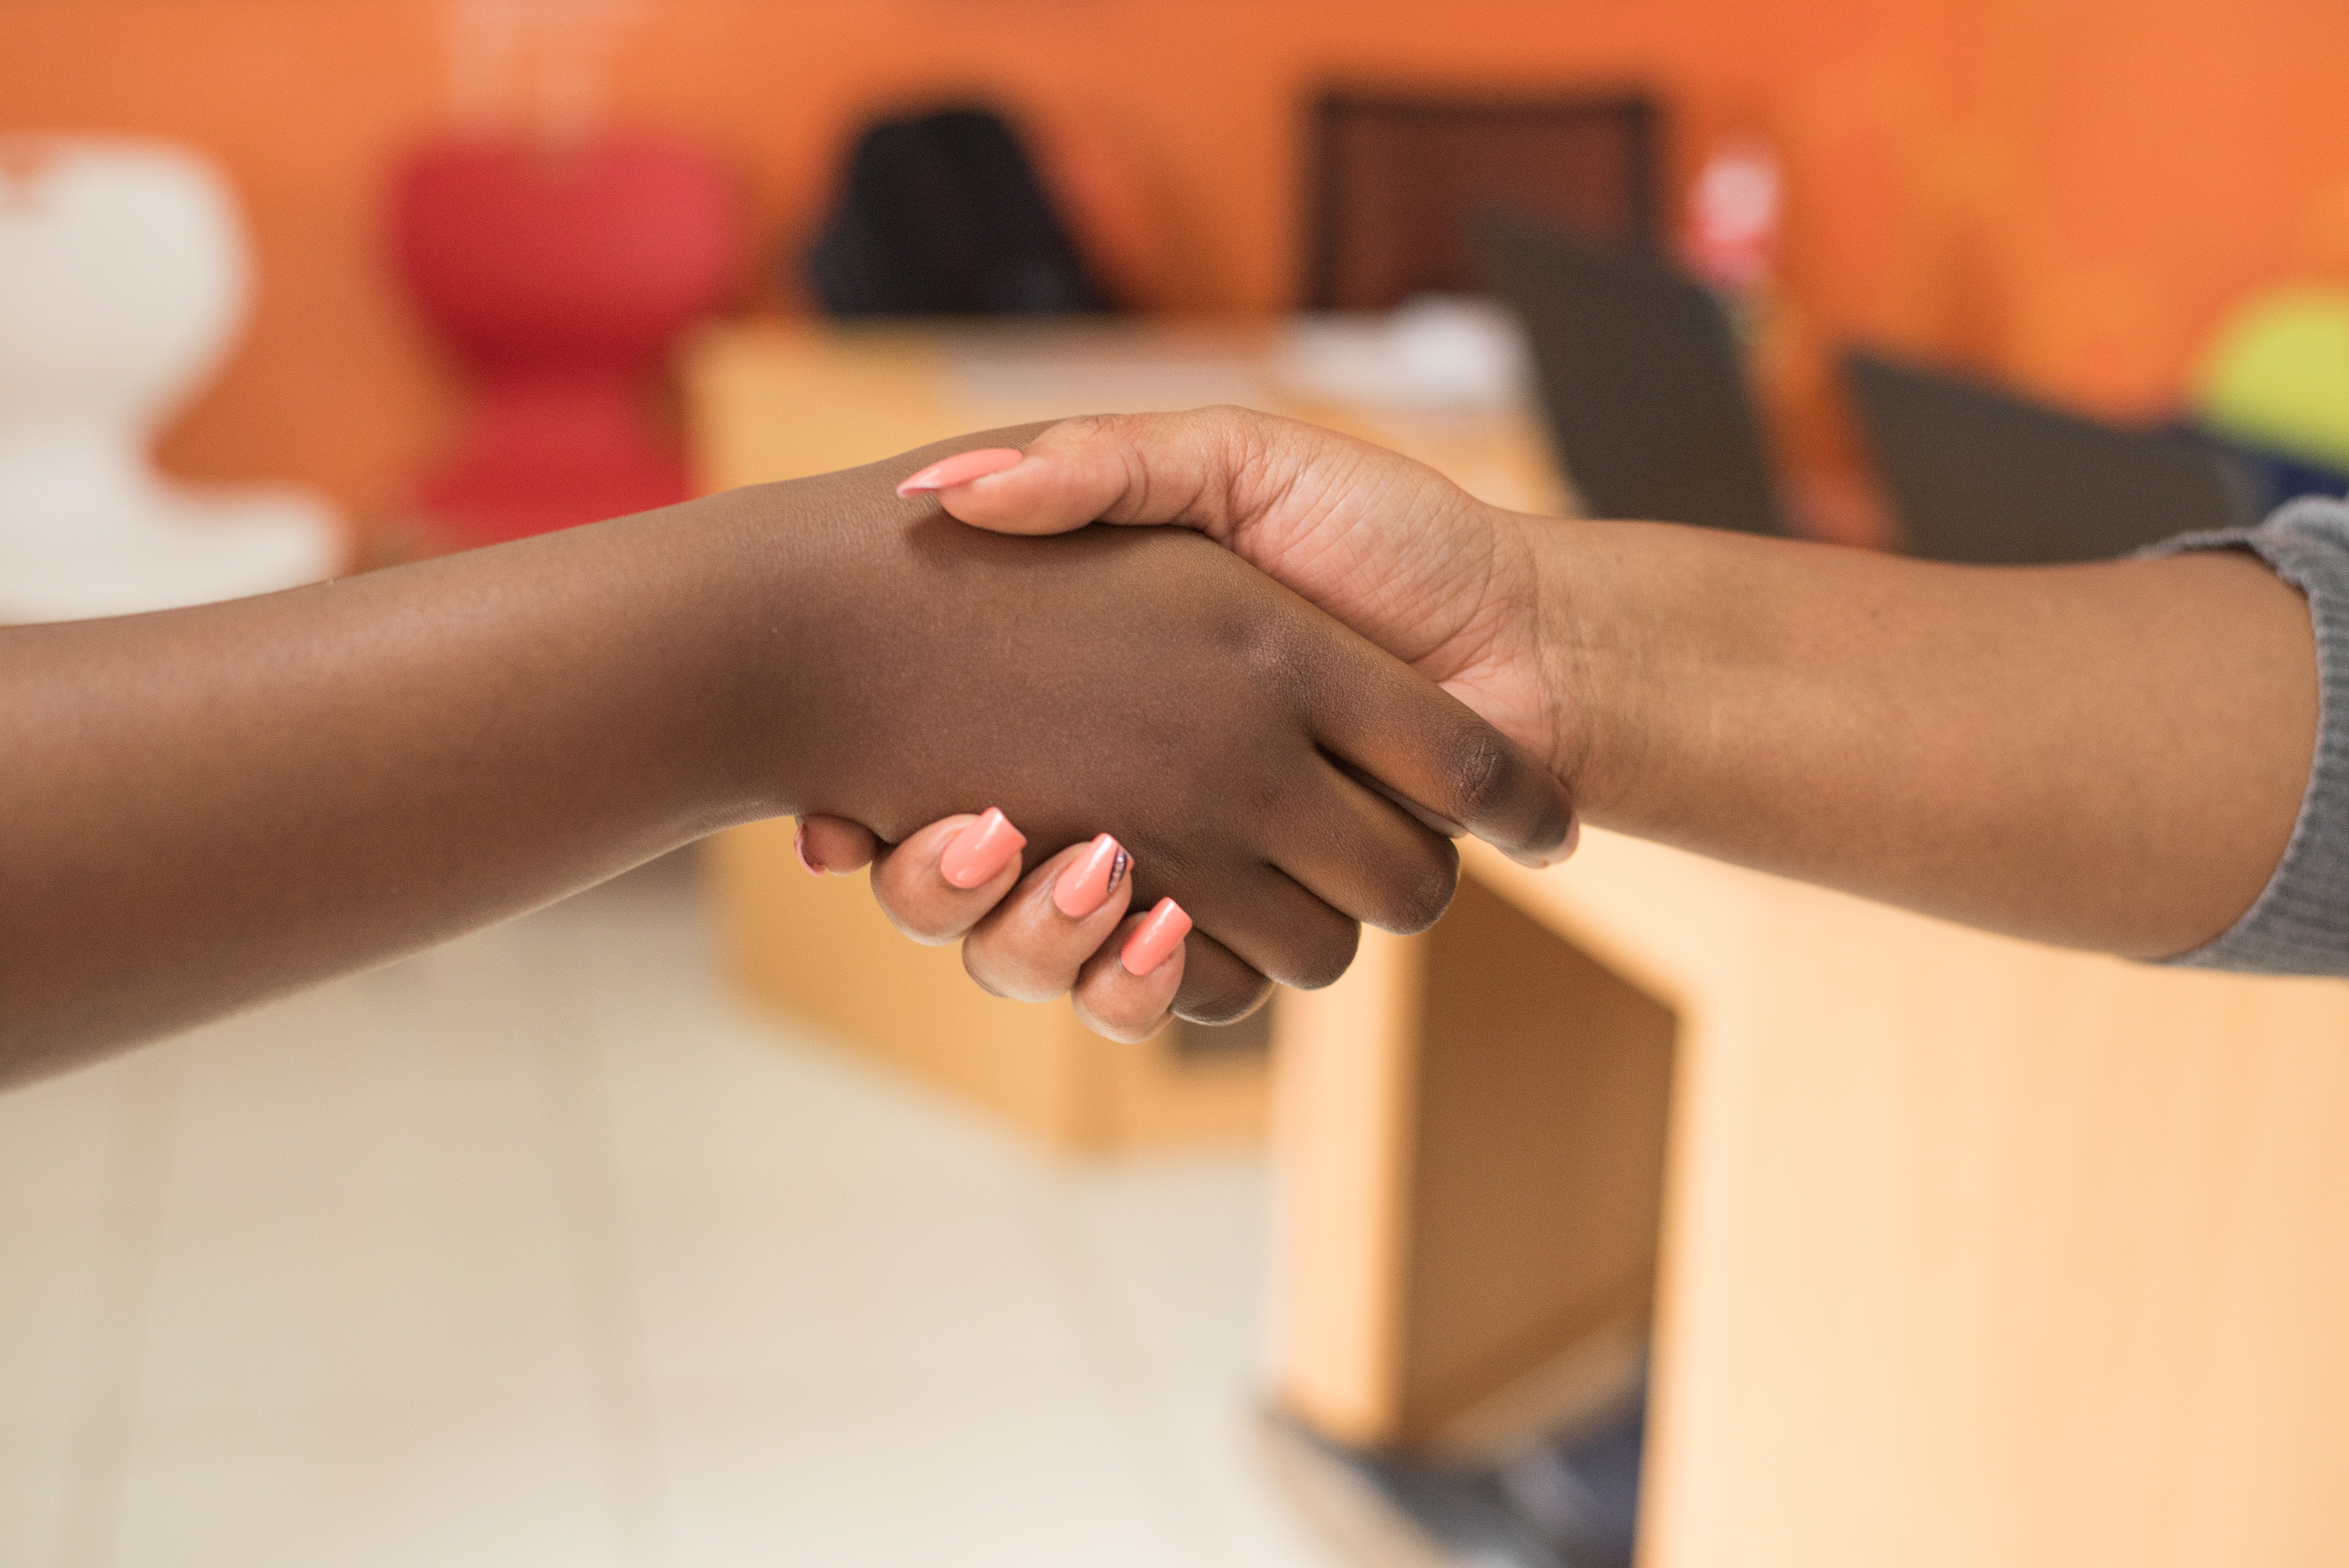
hand, finger, gesture, arm, nail, interaction, wrist, holding hands, thumb